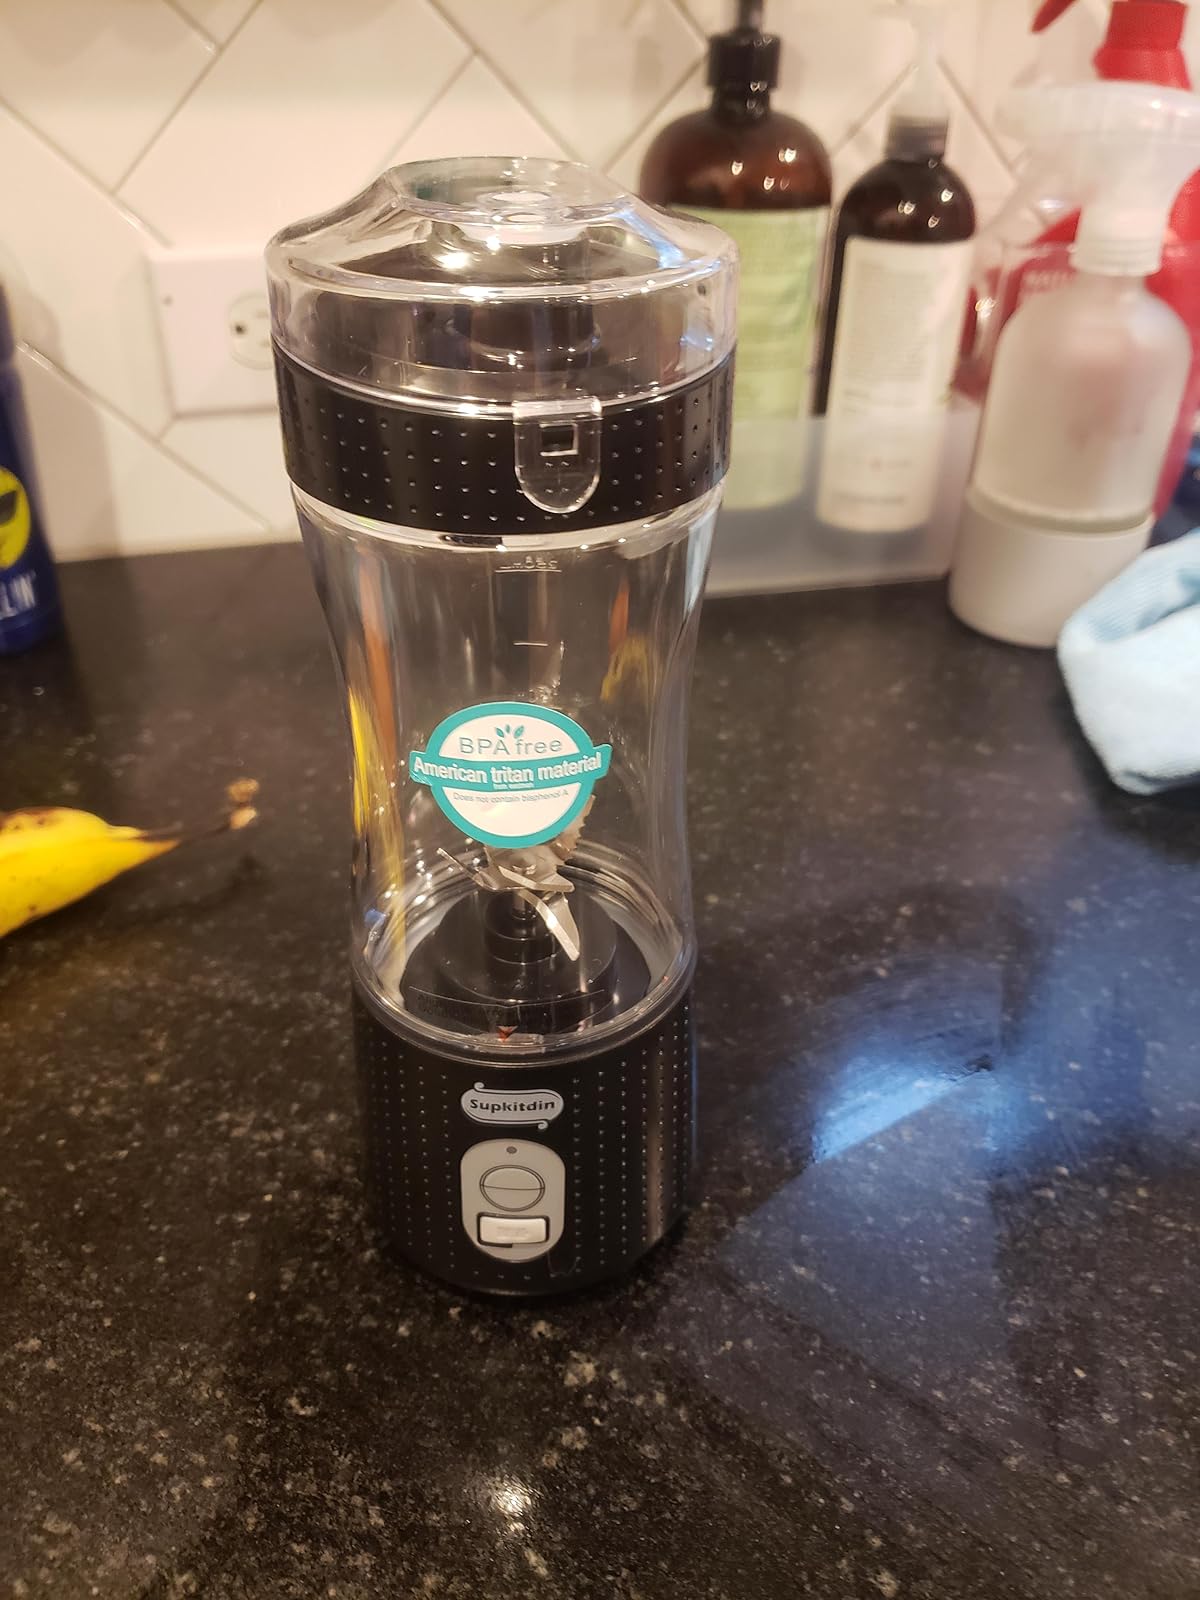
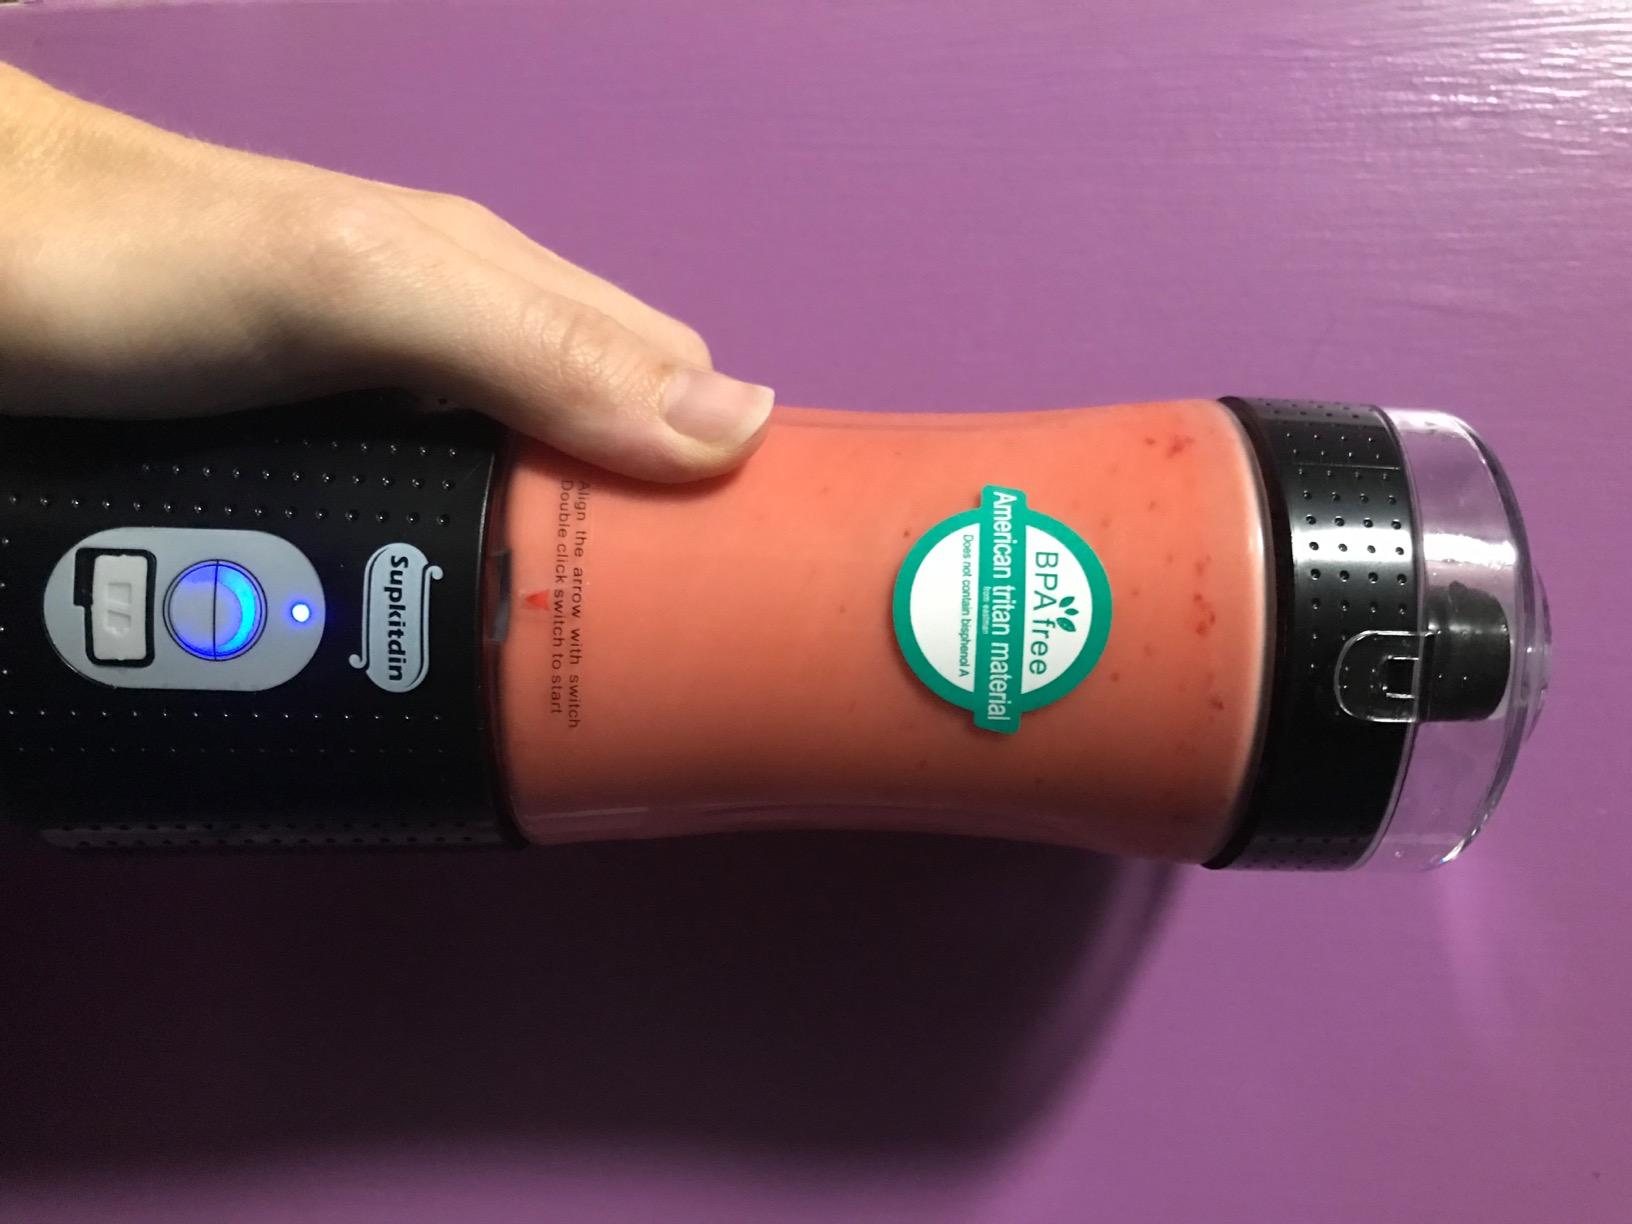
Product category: items_blender
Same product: yes